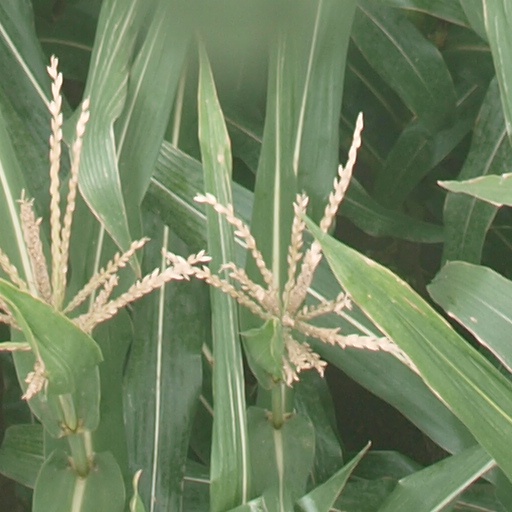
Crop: maize; corn